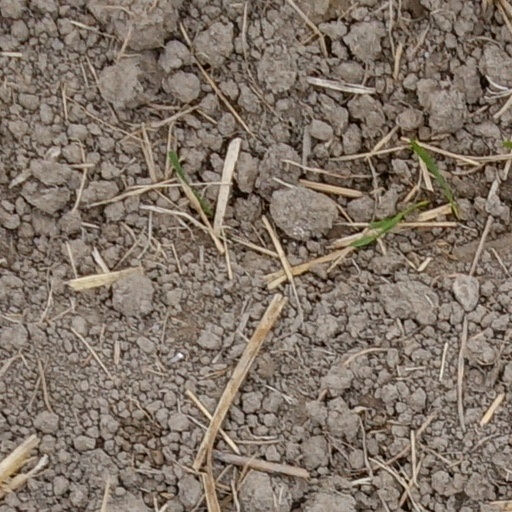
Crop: wheat